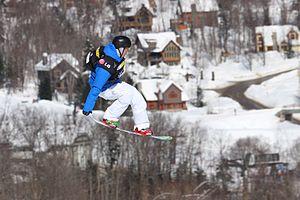
Sergey Lapushkin, Coupe du monde LG/FIS de slopestyle 2012, Station touristique Stoneham, Québec. Polski: Snowboardzista Siergiej Łapuszkin podczas Mistrzostw Świata LG/FIS 2012 w
Stoneham-et-Tewkesbury est une municipalité de cantons unis de la province de Québec située dans la municipalité régionale de comté de La Jacques-Cartier, région administrative de la Capitale-Nationale. Elle est située à la porte de la réserve faunique des Laurentides et sur la route qui relie Québec à la région du Saguenay–Lac-Saint-Jean.